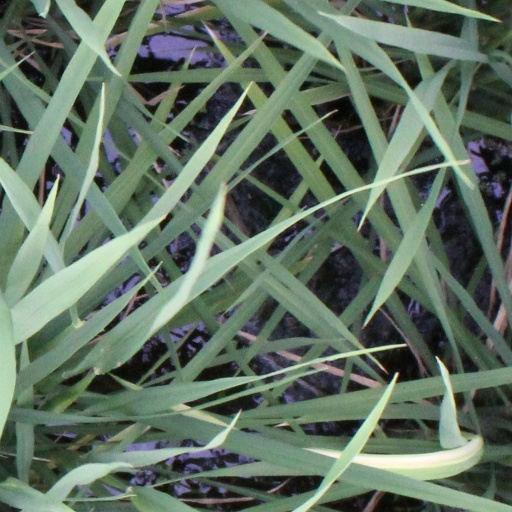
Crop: rice